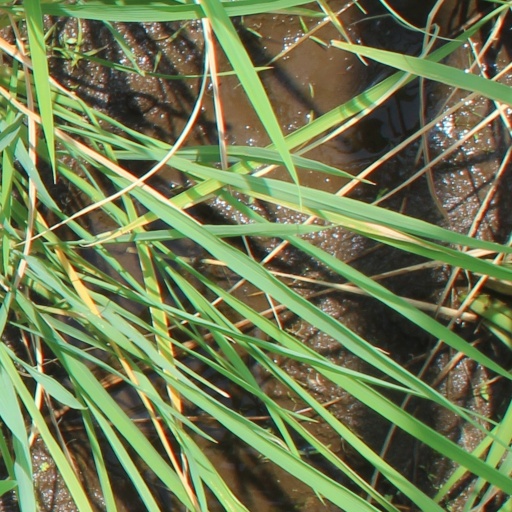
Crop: rice